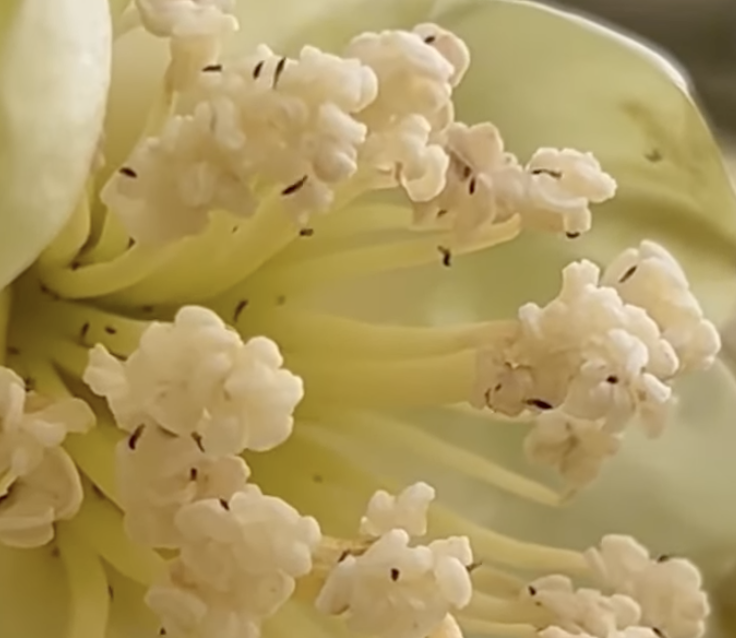
Label: thrips_disease